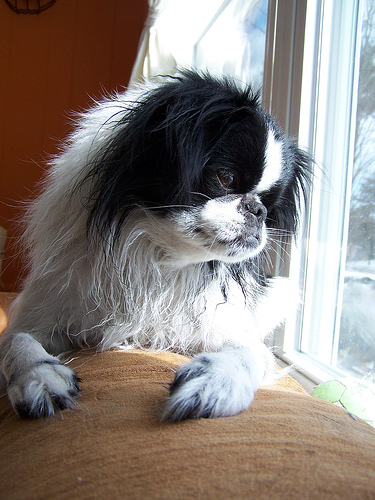
Animal: dog
Breed: japanese chin